Deltiology

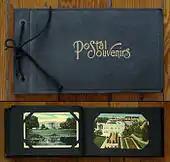

There are three most popular ways to store postcards: index card, in albums and in envelopes. Until the 1990s, collectors mainly used cardboard albums, threading the corners of postcards in the slots. Nowadays, plastic photo albums with pockets are used more often, as a postcard can be inserted in the pockets completely. The album storage method ensures the safety of the collection in the best way, plus it is visually appealing. However, the disadvantages are that as the collection grows it takes up more space, the collection increases in weight (due to the albums), and the overall cost of all the albums needed to house a collection.